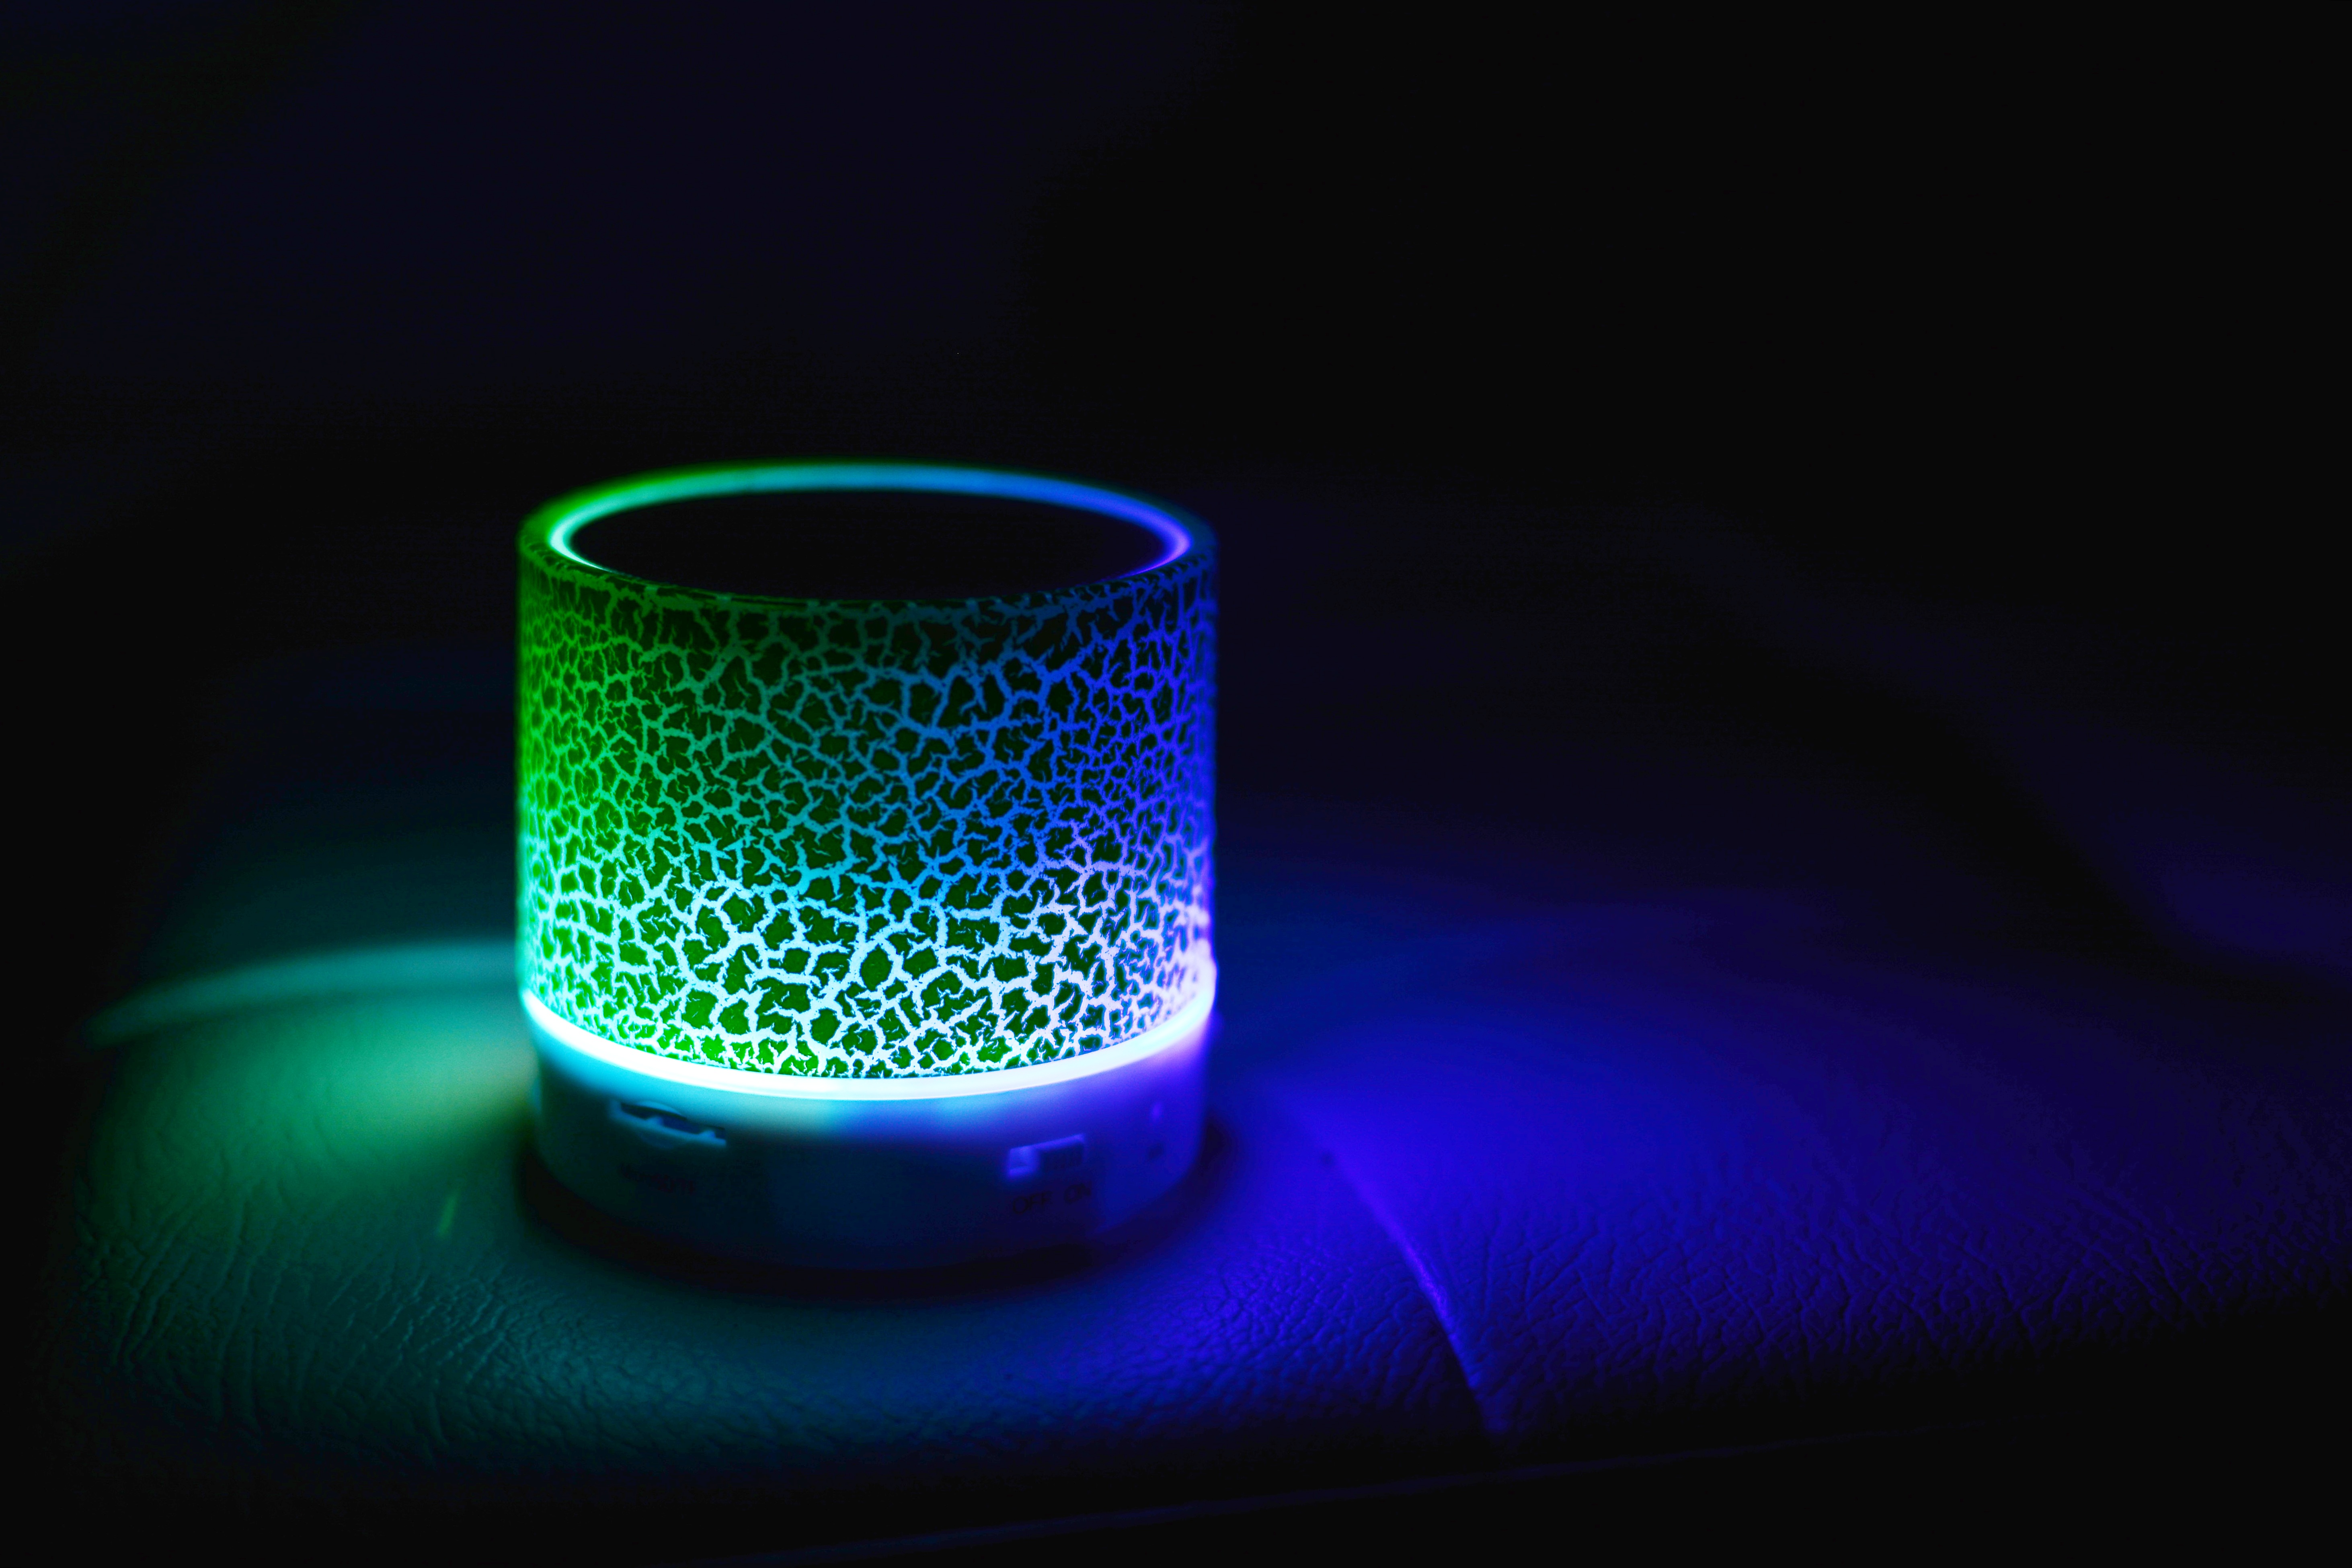
light, night, atmosphere, green, flame, darkness, blue, lighting, shape, macro photography, tabitha, mont hwan, computer wallpaper